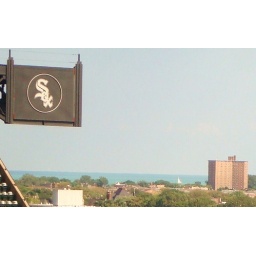
Kaye's picture of a sail boat in the distance on Lake Michigan